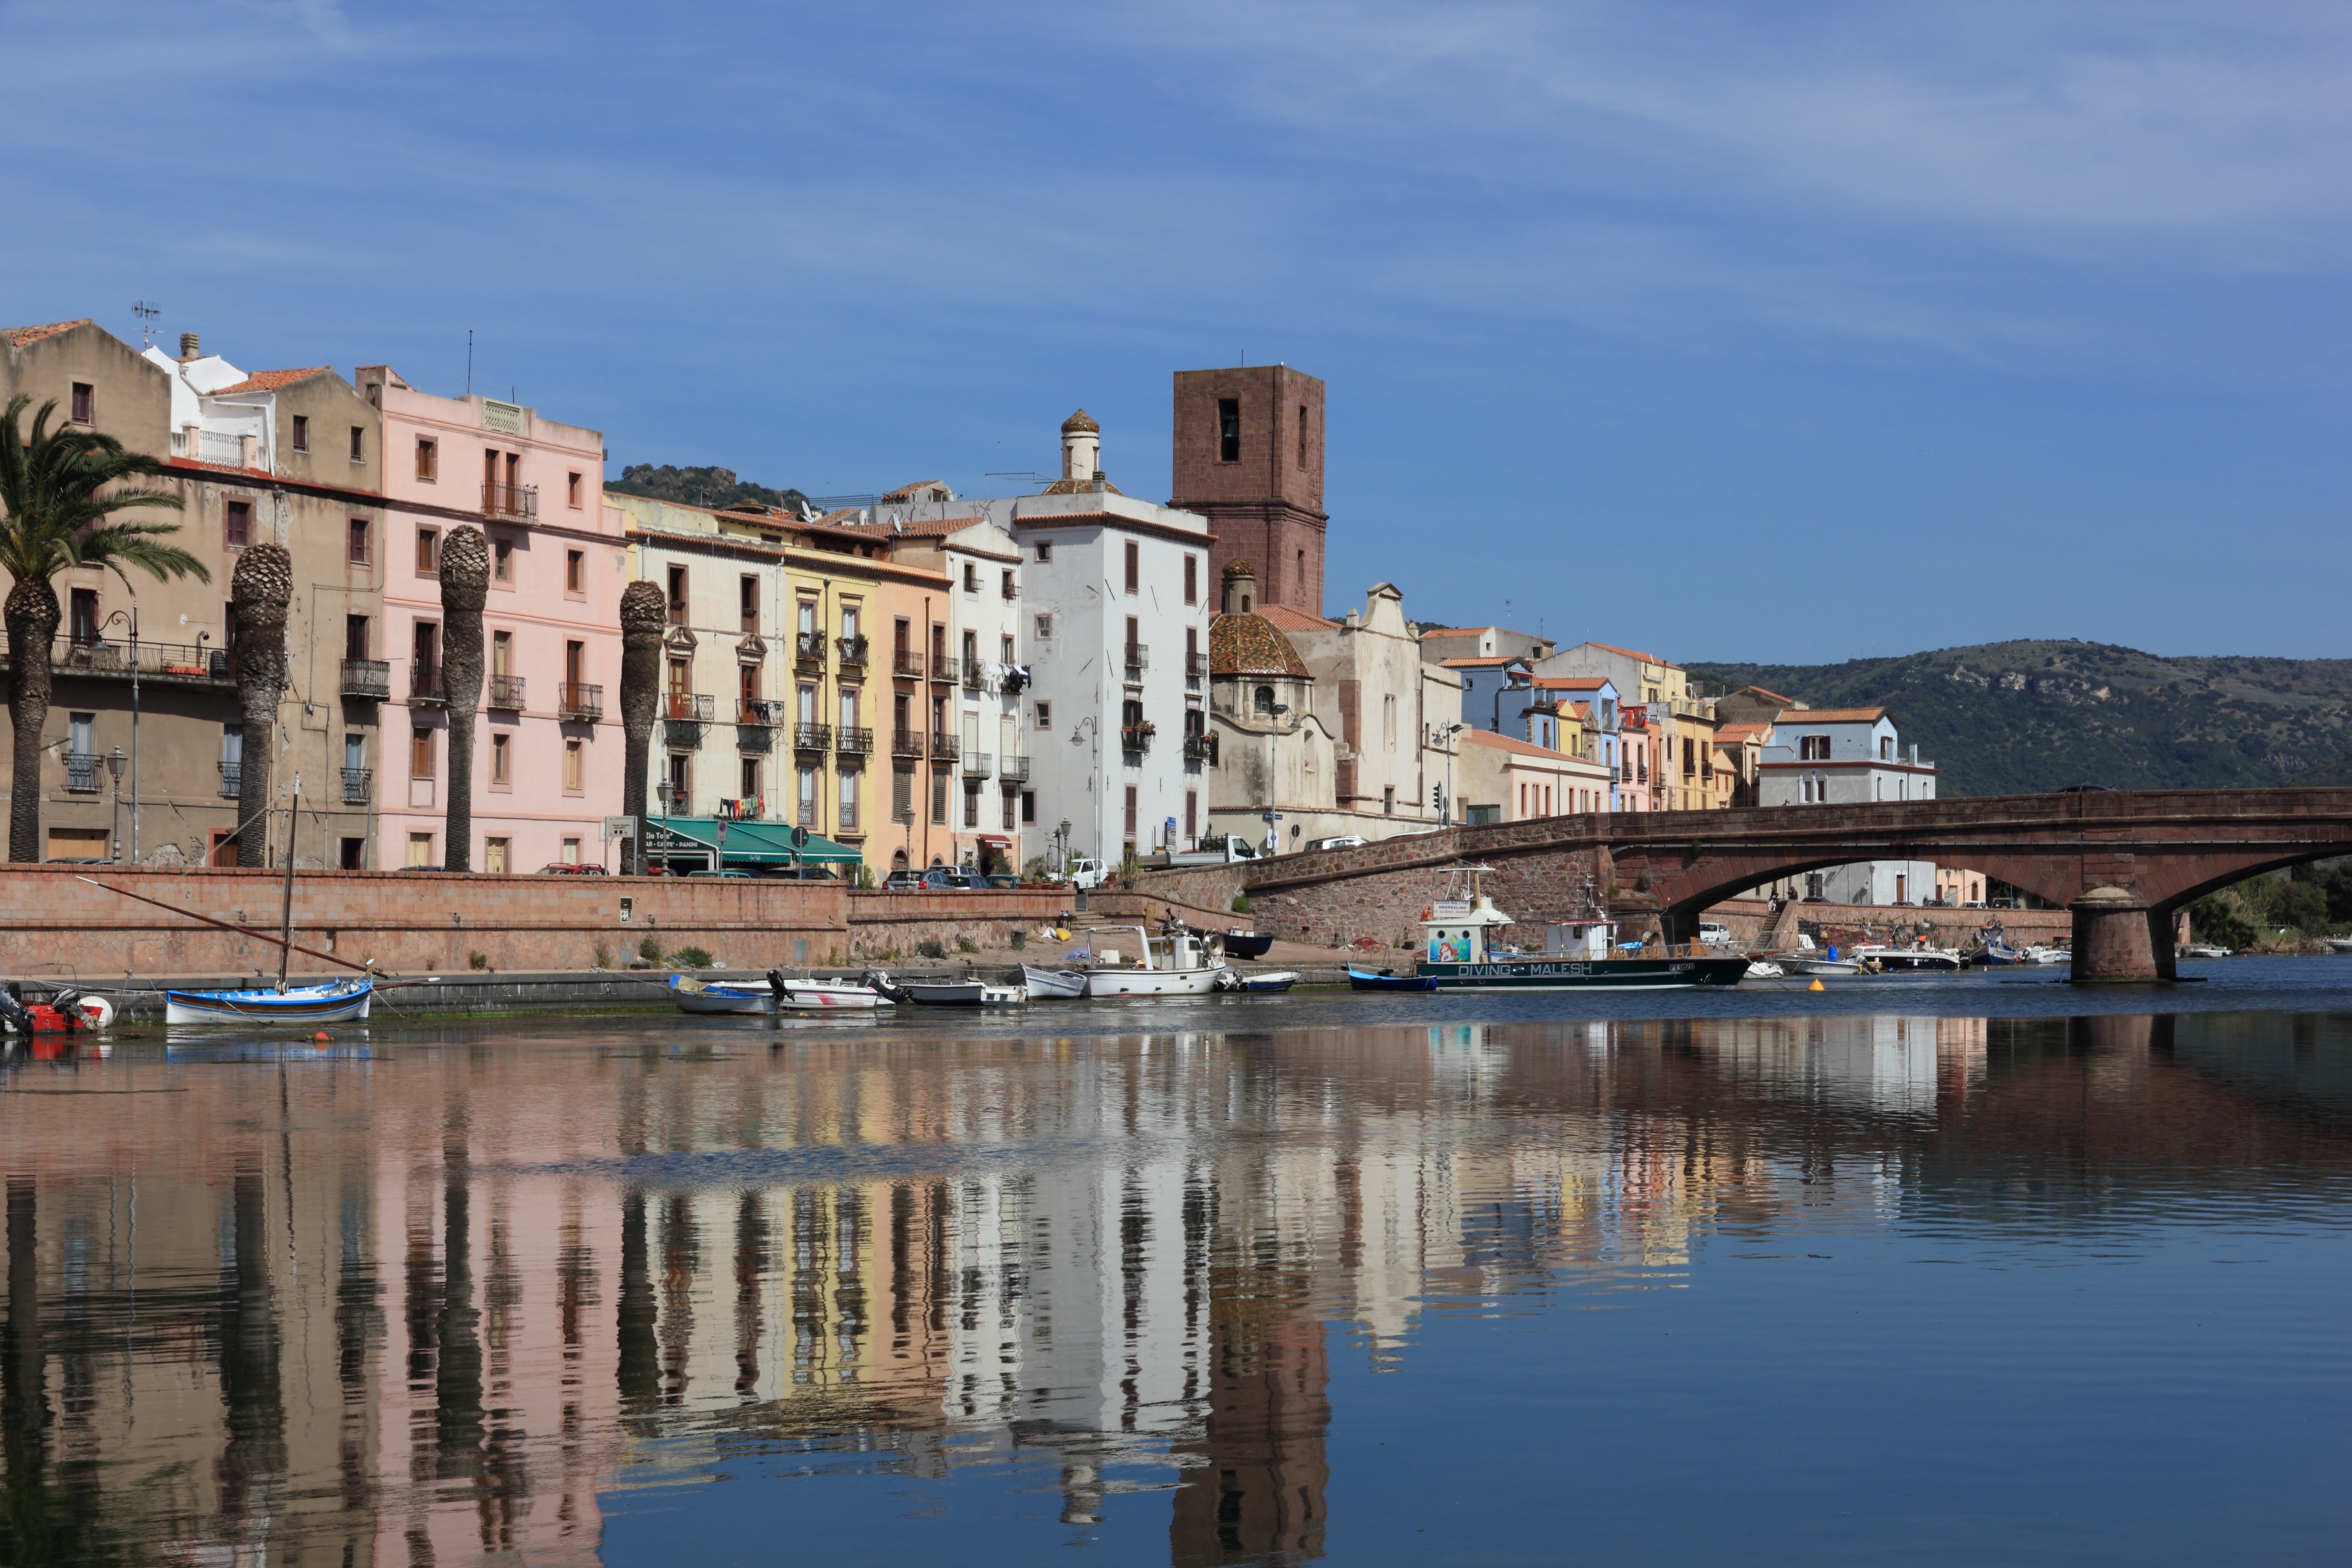
sea, water, town, palace, city, river, canal, cityscape, reflection, landmark, italy, waterway, reflections, sardinia, bosa, human settlement